CEPT University

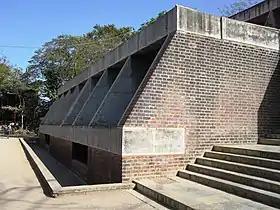

The Faculty of Technology, which concentrates on engineering and construction, was established in 1982 as the 'School of Building Science and Technology'.